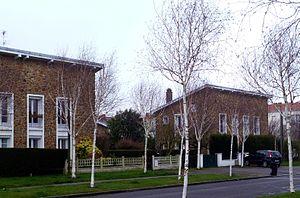
Maison meulière Aplemont Le Havre
Aplemont-Frileuse est un quartier de la ville du Havre, situé en ville haute, sur le plateau qui surplombe la ville basse dans sa partie sud en direction de l'estuaire de la Seine et est limité par la forêt de Montgeon au nord. À l'ouest il englobe l'ancien hameau de Frileuse et est limité à l'est par le quartier de Caucriauville. Des traces archéologiques ont révélé une occupation humaine vers 11000 av. J.-C. Dès le Moyen Âge, Aplemont-Frileuse possédait un donjon sur motte ou «motte féodale» appartenant au seigneur de Graville. Jusqu'au XIXᵉ siècle le plateau est essentiellement occupé par des fermes et des bois avant que plusieurs briquetiers ne s'y installent. Le quartier, qui appartint un temps à Richelieu, a été officiellement rattaché à la ville du Havre en 1921. Il fut le théâtre d'un aménagement urbain original avec la création d'une cité-jardin dans les années 1920-1930. Les habitations d'avant-guerre furent en grande partie détruites pendant le bombardement allié qui précéda la libération de la ville en septembre 1944. À la fin de la guerre, l'atelier Perret, chargé de la reconstruction, choisit la pierre de meulière pour l'édification des nouveaux pavillons.